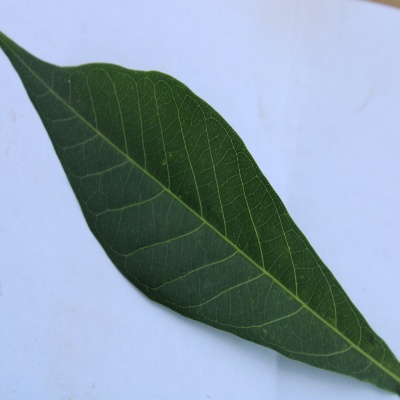
Crop: Cassava
Condition: healthy